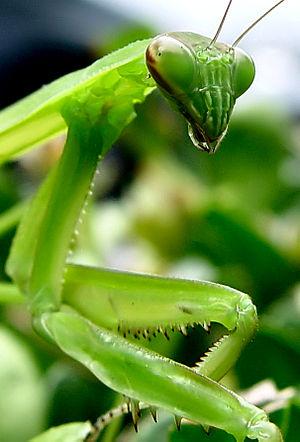
Les dictyoptères forment un super-ordre d'insectes, actuellement désuet.